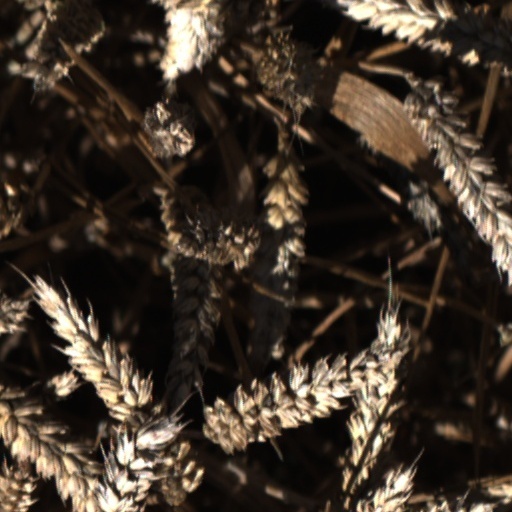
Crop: wheat